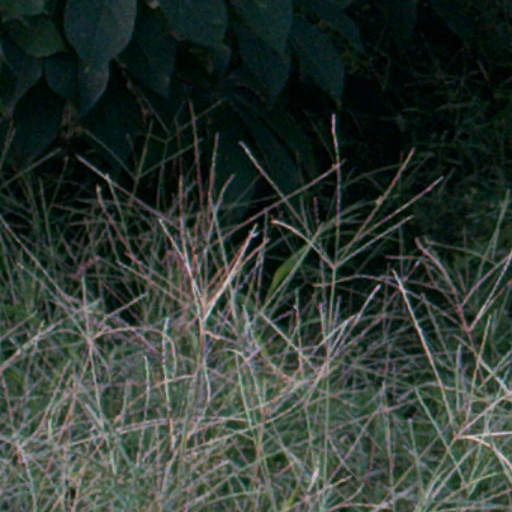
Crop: cassava